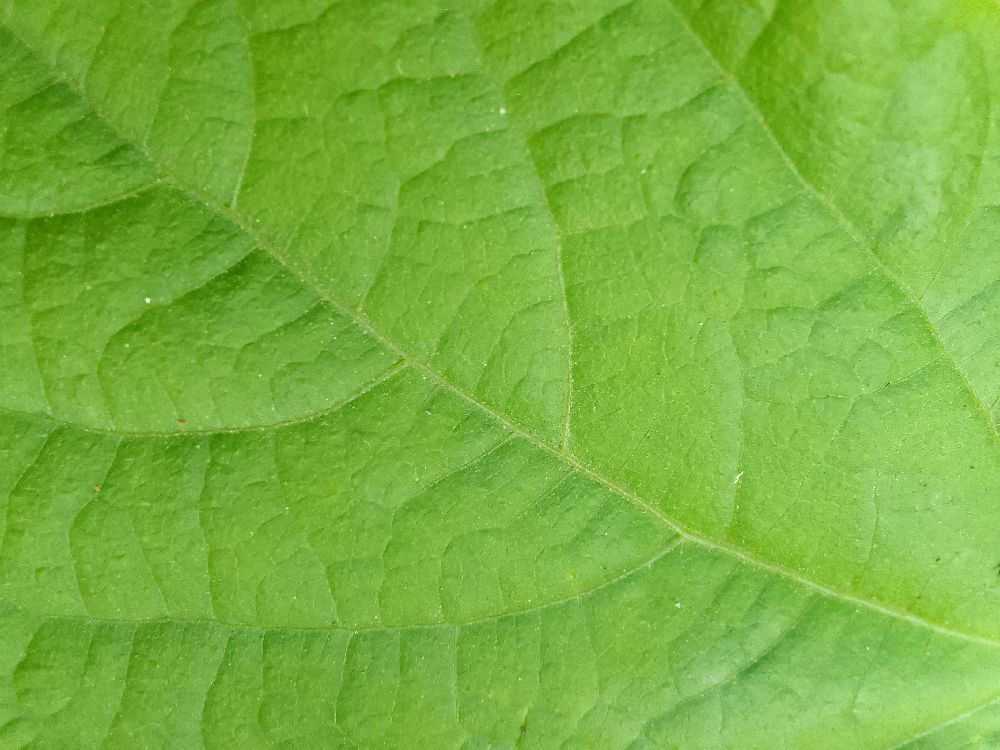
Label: healthy